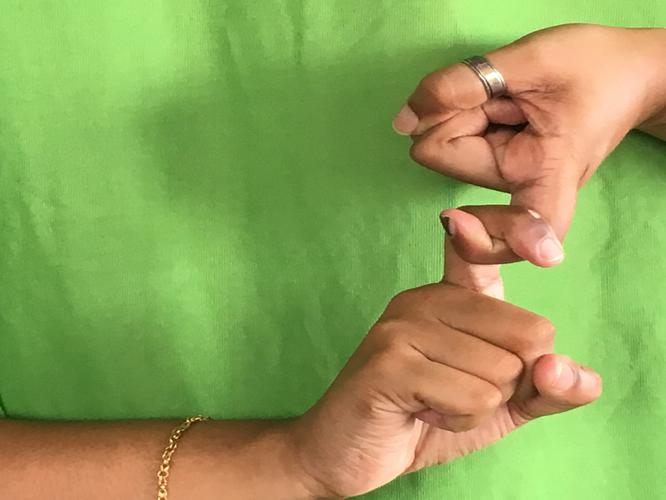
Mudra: Pasha
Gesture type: double_hand